Montgomery Baronets of Skelmorly (1628)

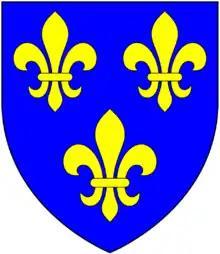
Escutcheon of the Montgomery Baronets of Skelmorly

The Montgomery baronetcy, of Skelmorly, was created in the Baronetage of Nova Scotia in January 1628 for Robert Montgomery. The sixth Baronet was one of the original Scottish representatives to the 1st Parliament of Great Britain. The title became dormant on his death in 1735.